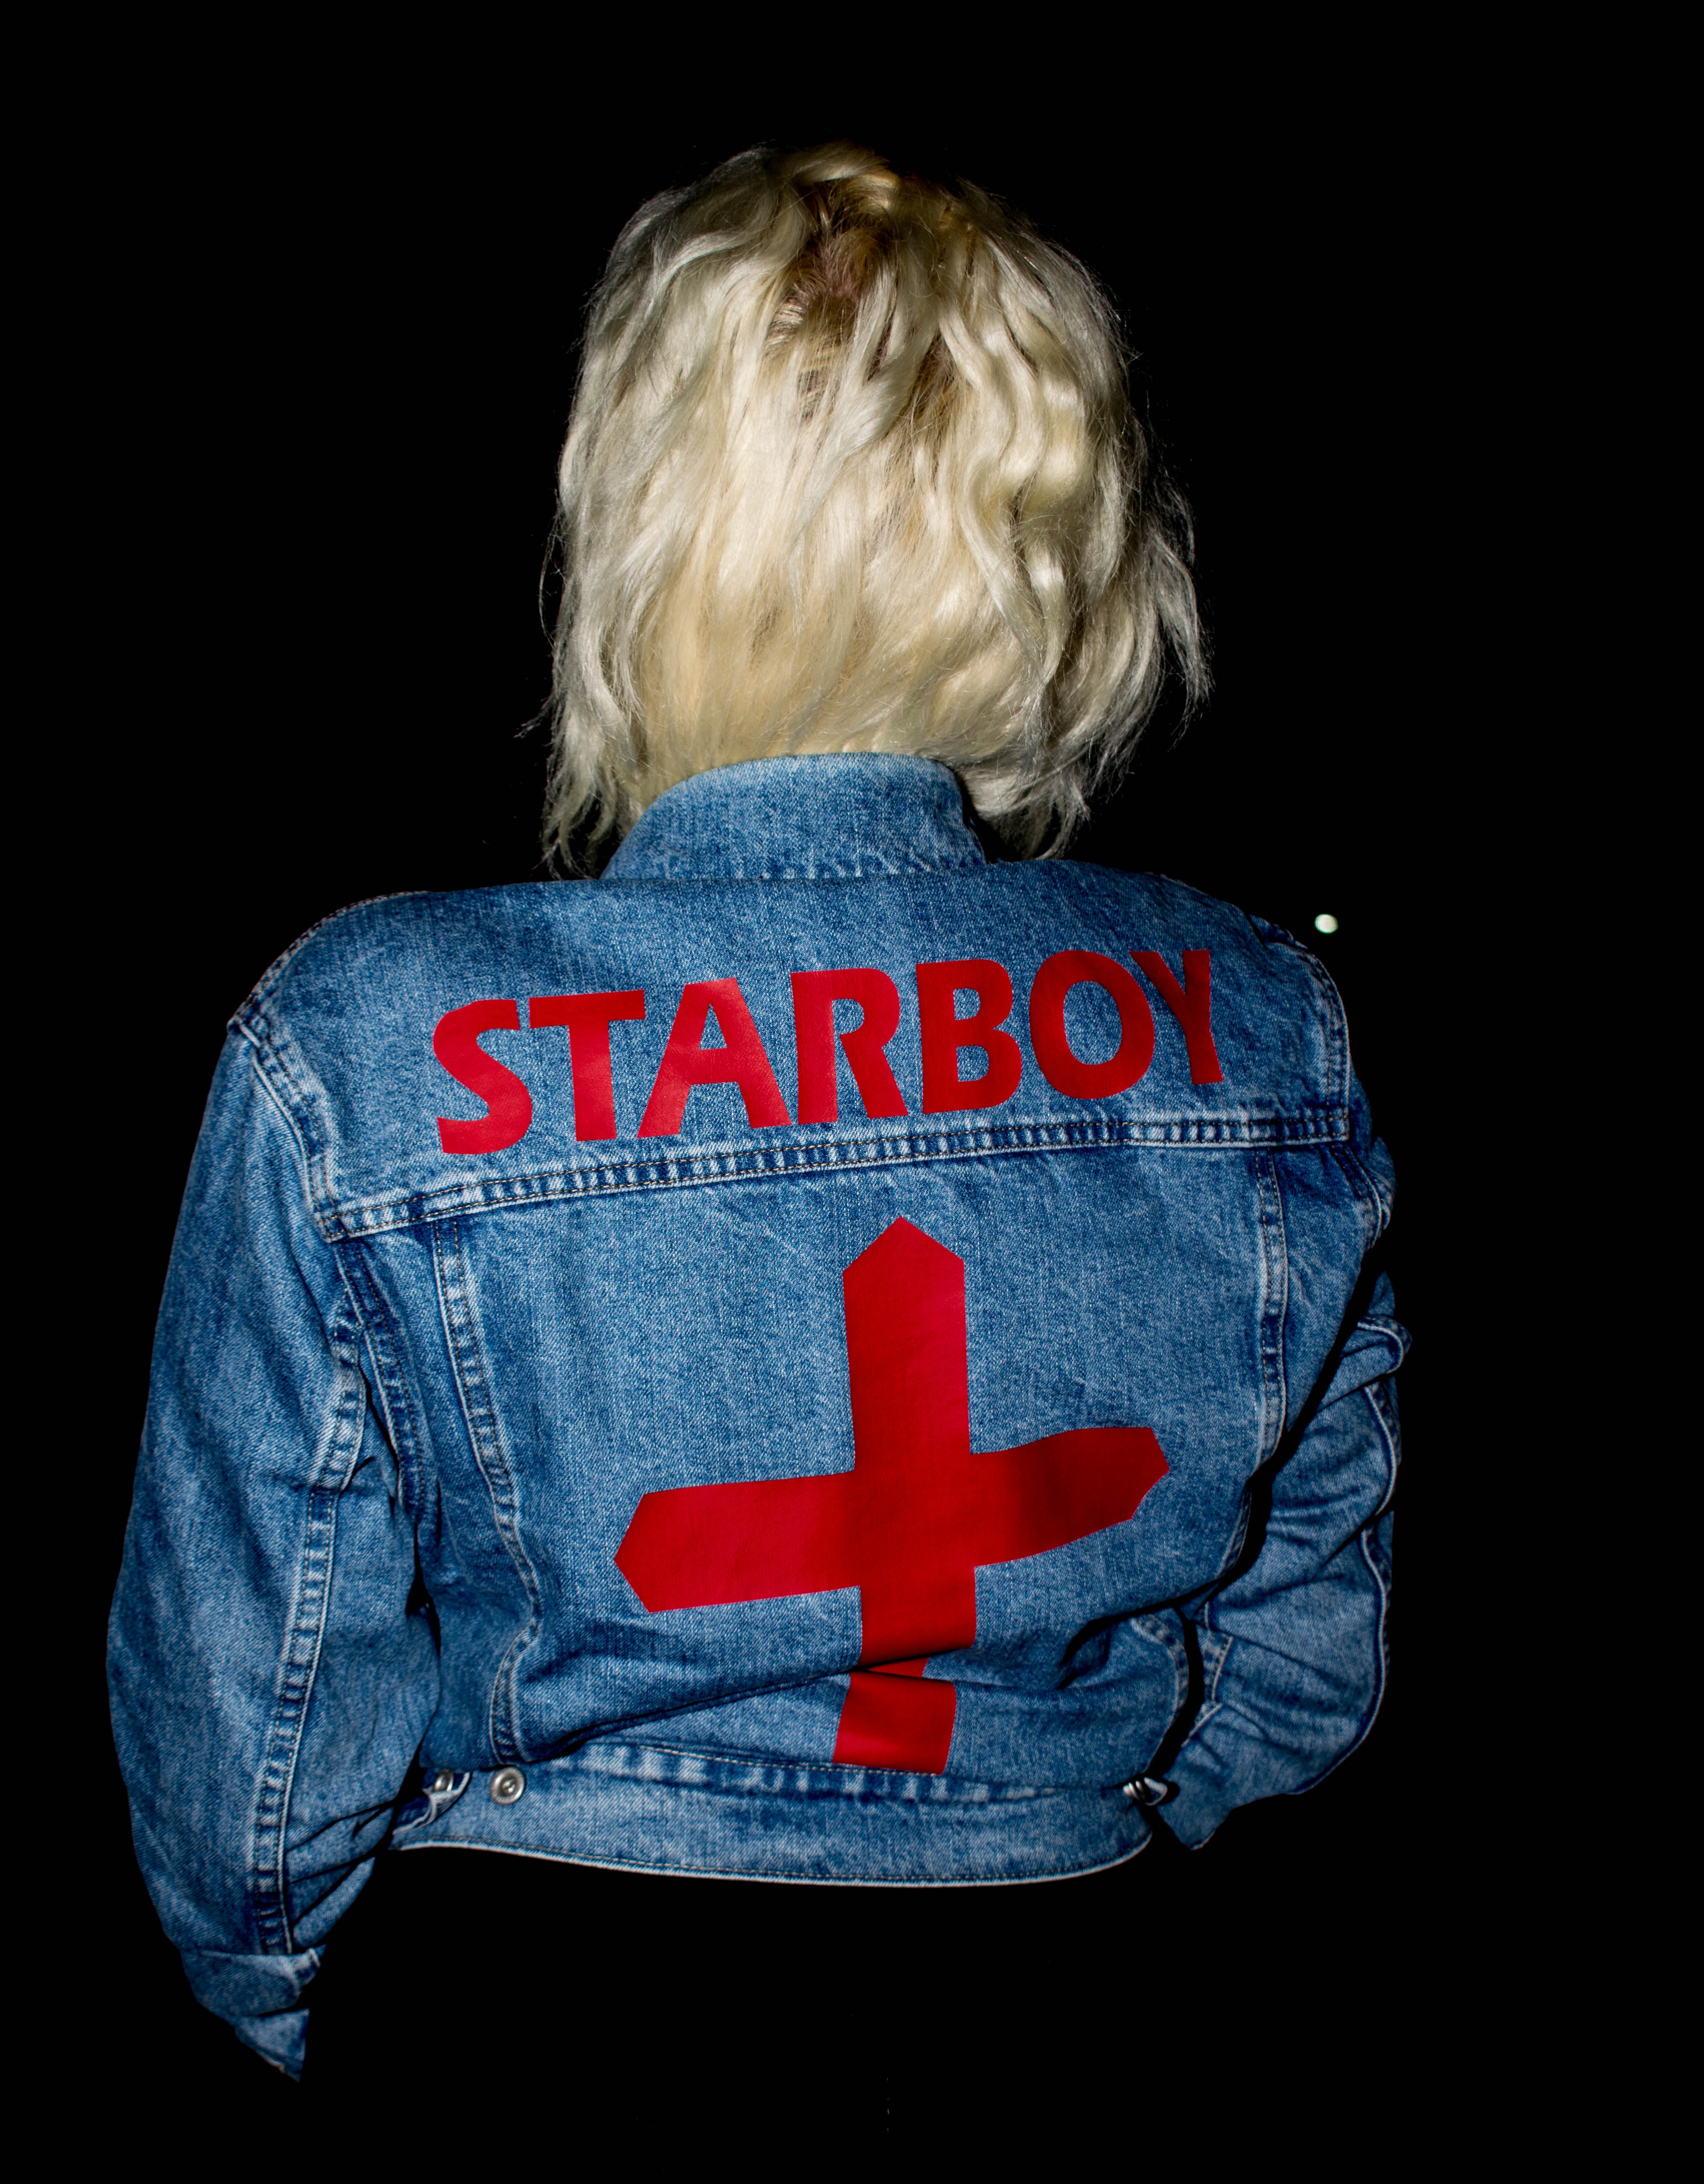
red, blue, t shirt, electric blue, product, outerwear, darkness, font, sleeve, computer wallpaper